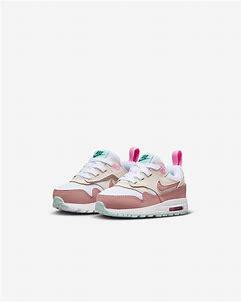
Brand: Nike
Model: Air Max 1 Easyon